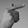
ASL letter: G